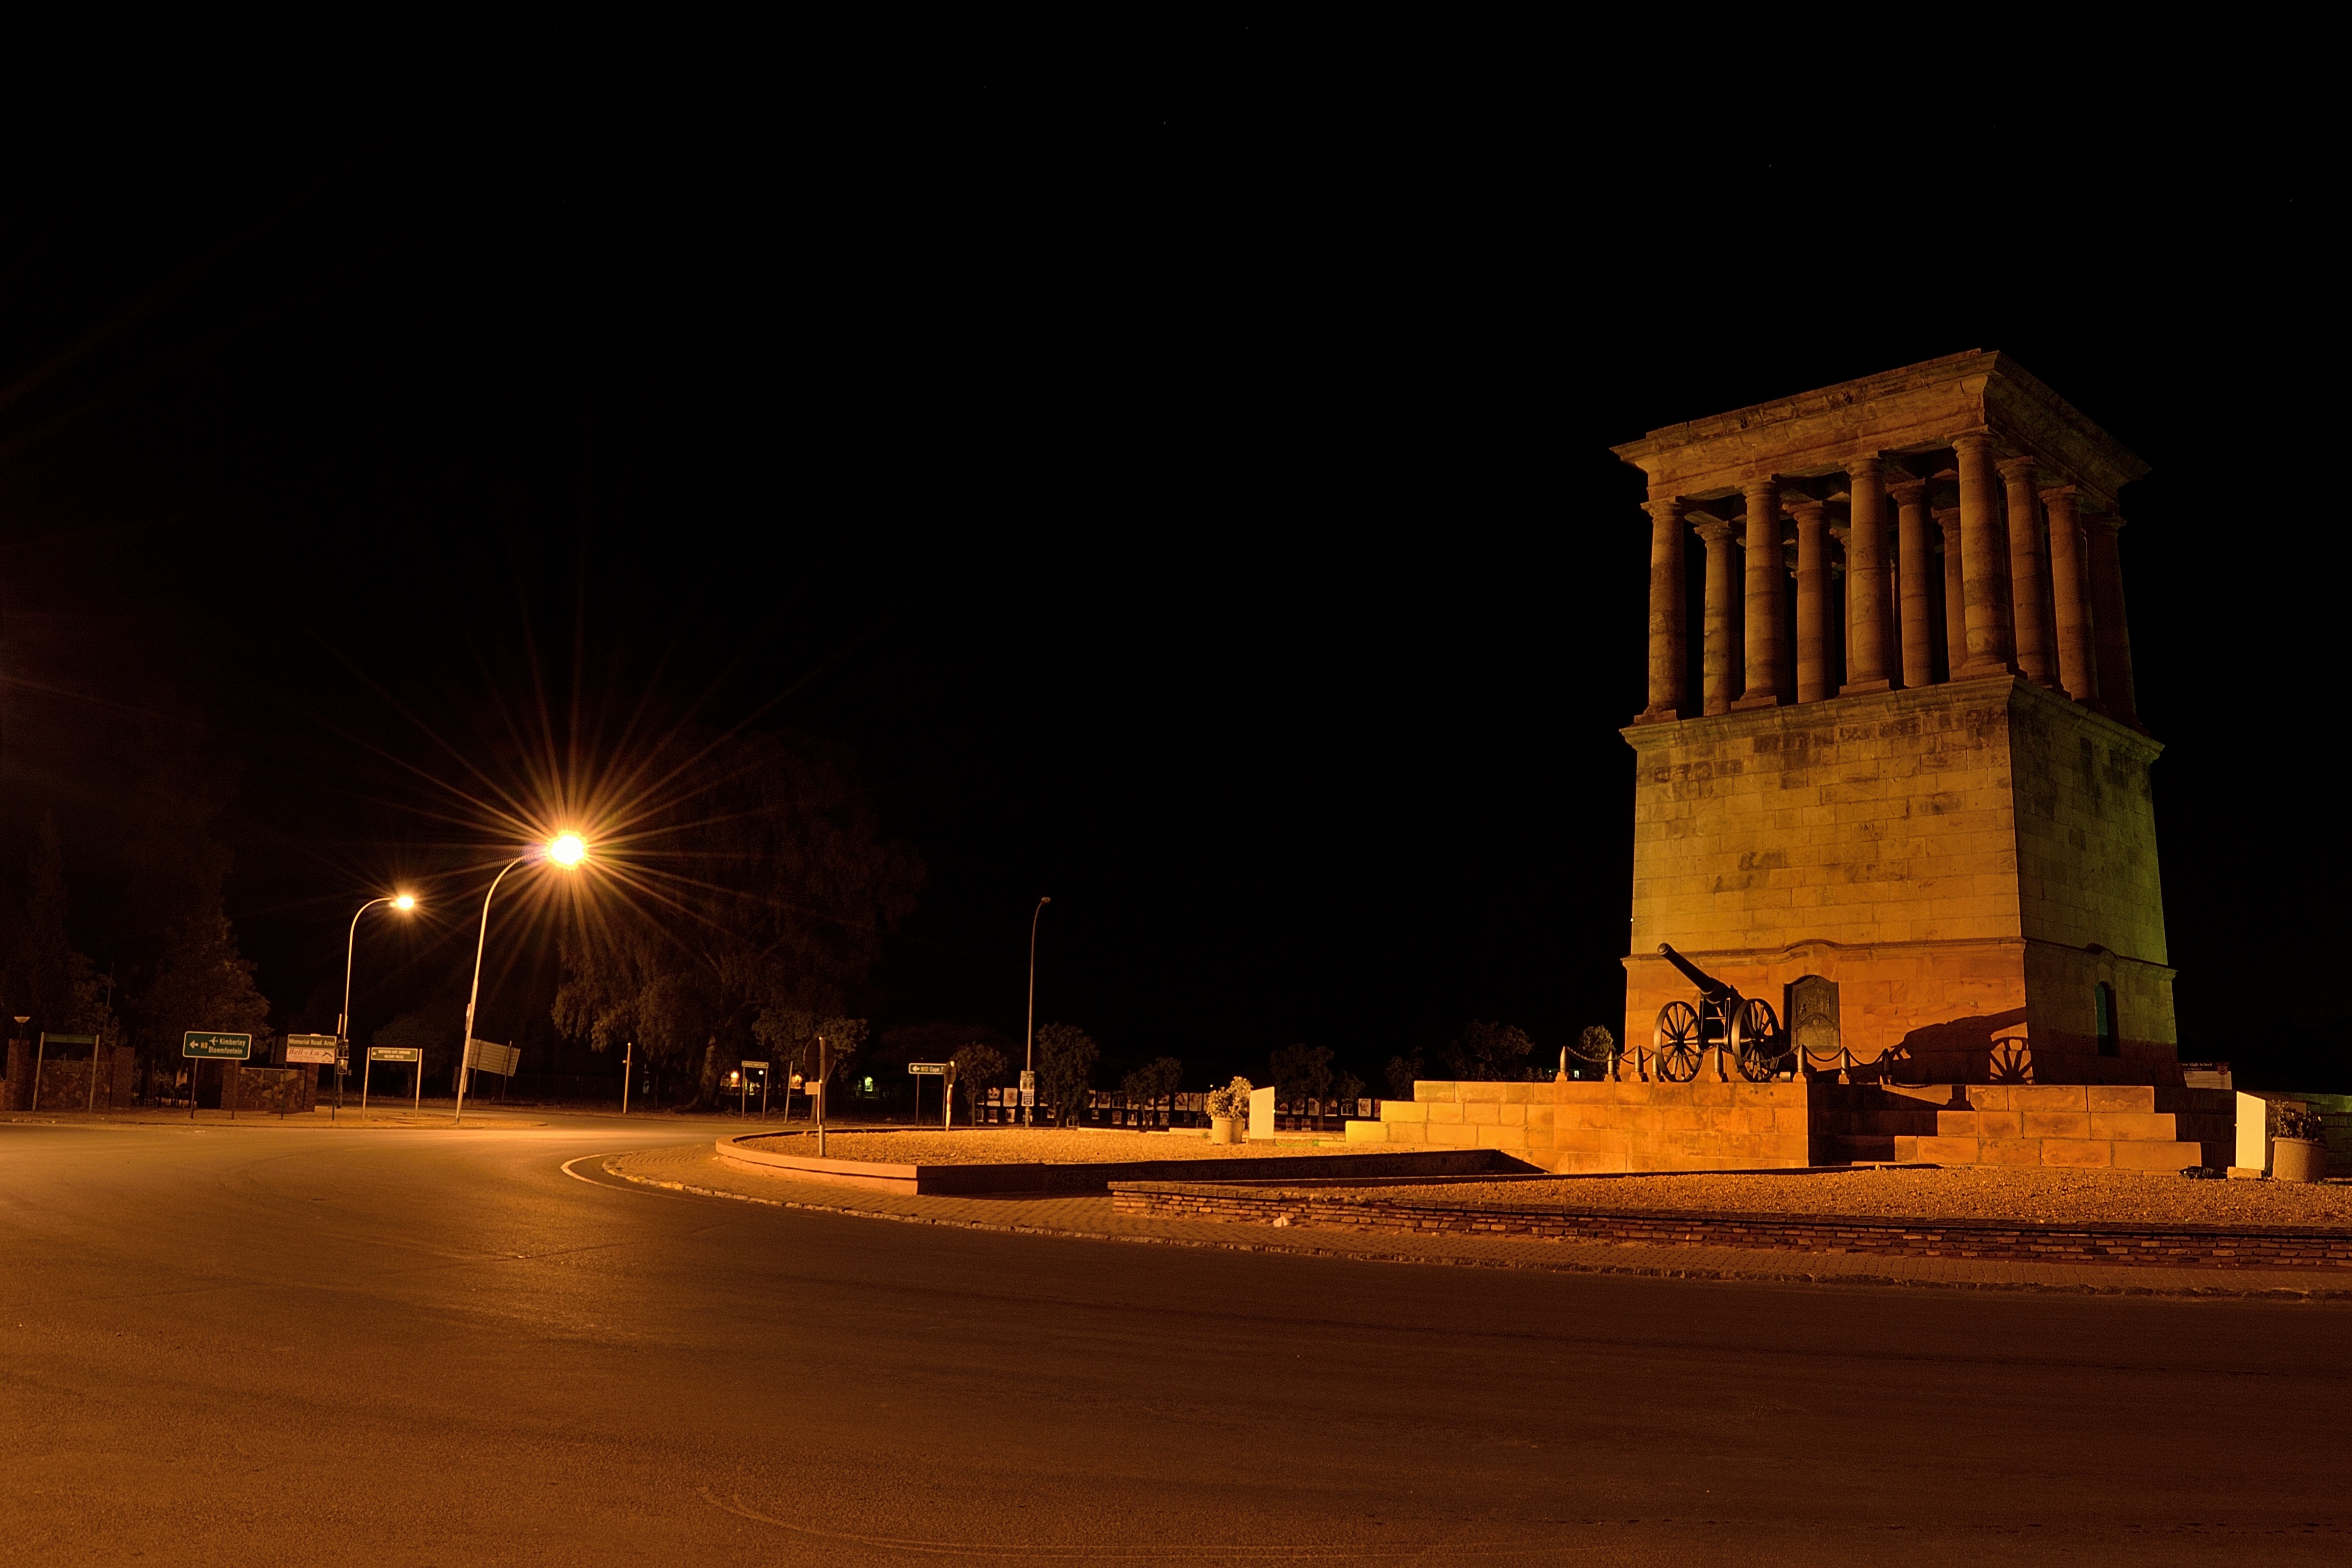
light, structure, night, stone, monument, dusk, evening, canon, landmark, darkness, street light, lighting, cannon, heritage, historical, touristic, kimberley, night shot